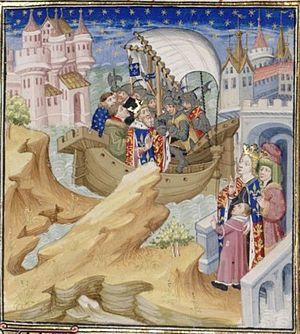
arrestation d'edouard 2
Le Parlement de 1327, qui siège à Westminster entre le 7 janvier et le 9 mars 1327, joue un rôle instrumental dans le transfert des pouvoirs entre le roi Édouard II et son fils aîné et successeur Édouard III, auparavant comte de Chester.
Isabelle de France est la seule fille parmi les enfants survivants du roi de France Philippe IV le Bel et de son épouse Jeanne Iʳᵉ, reine de Navarre. Elle est reine en tant qu'épouse d'Édouard II, roi d'Angleterre. La reine Isabelle est connue à son époque pour sa beauté, son habileté diplomatique et son intelligence. Elle n'a cependant jamais été surnommée la « Louve de France » par ses contemporains.
Édouard II, né le 25 avril 1284 au château de Caernarfon et mort le 21 septembre 1327 au château de Berkeley, aussi appelé Édouard de Carnarvon avant son avènement au trône, est roi d'Angleterre et seigneur d'Irlande du 7 juillet 1307 jusqu'à sa déposition le 25 janvier 1327. Quatrième fils du roi Édouard Iᵉʳ, Édouard devient l'héritier apparent du trône après la mort de son frère aîné Alphonse, qui survient peu après sa naissance. À partir de 1300, il accompagne son père dans ses campagnes d'Écosse, et en 1306, il est adoubé au cours d'une grande cérémonie tenue à l'abbaye de Westminster. Édouard II accède au trône en 1307, à la mort de son père. L'année suivante, il épouse Isabelle de France, la fille du puissant roi de France Philippe IV le Bel, afin de résorber les tensions fréquentes entre les couronnes d'Angleterre et de France concernant le duché d'Aquitaine.
L’invasion de l'Angleterre à l'automne 1326 est conduite par la reine Isabelle de France et son amant Roger Mortimer. Elle se solde par la déposition du roi Édouard II, l'épuration de son administration et l'avènement du jeune Édouard III.